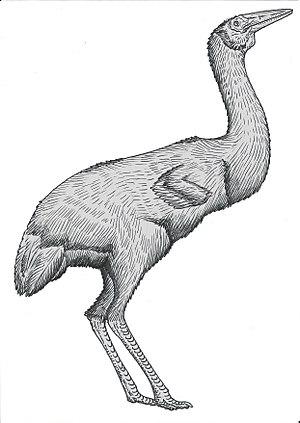
Les Ergilornithidae forment une famille éteinte d'oiseaux appartenant à l'ordre des Gruiformes. Ses espèces ont existé entre l'Oligocène et le Pliocène. Leurs restes fossiles ont été trouvés en Asie et en Europe.